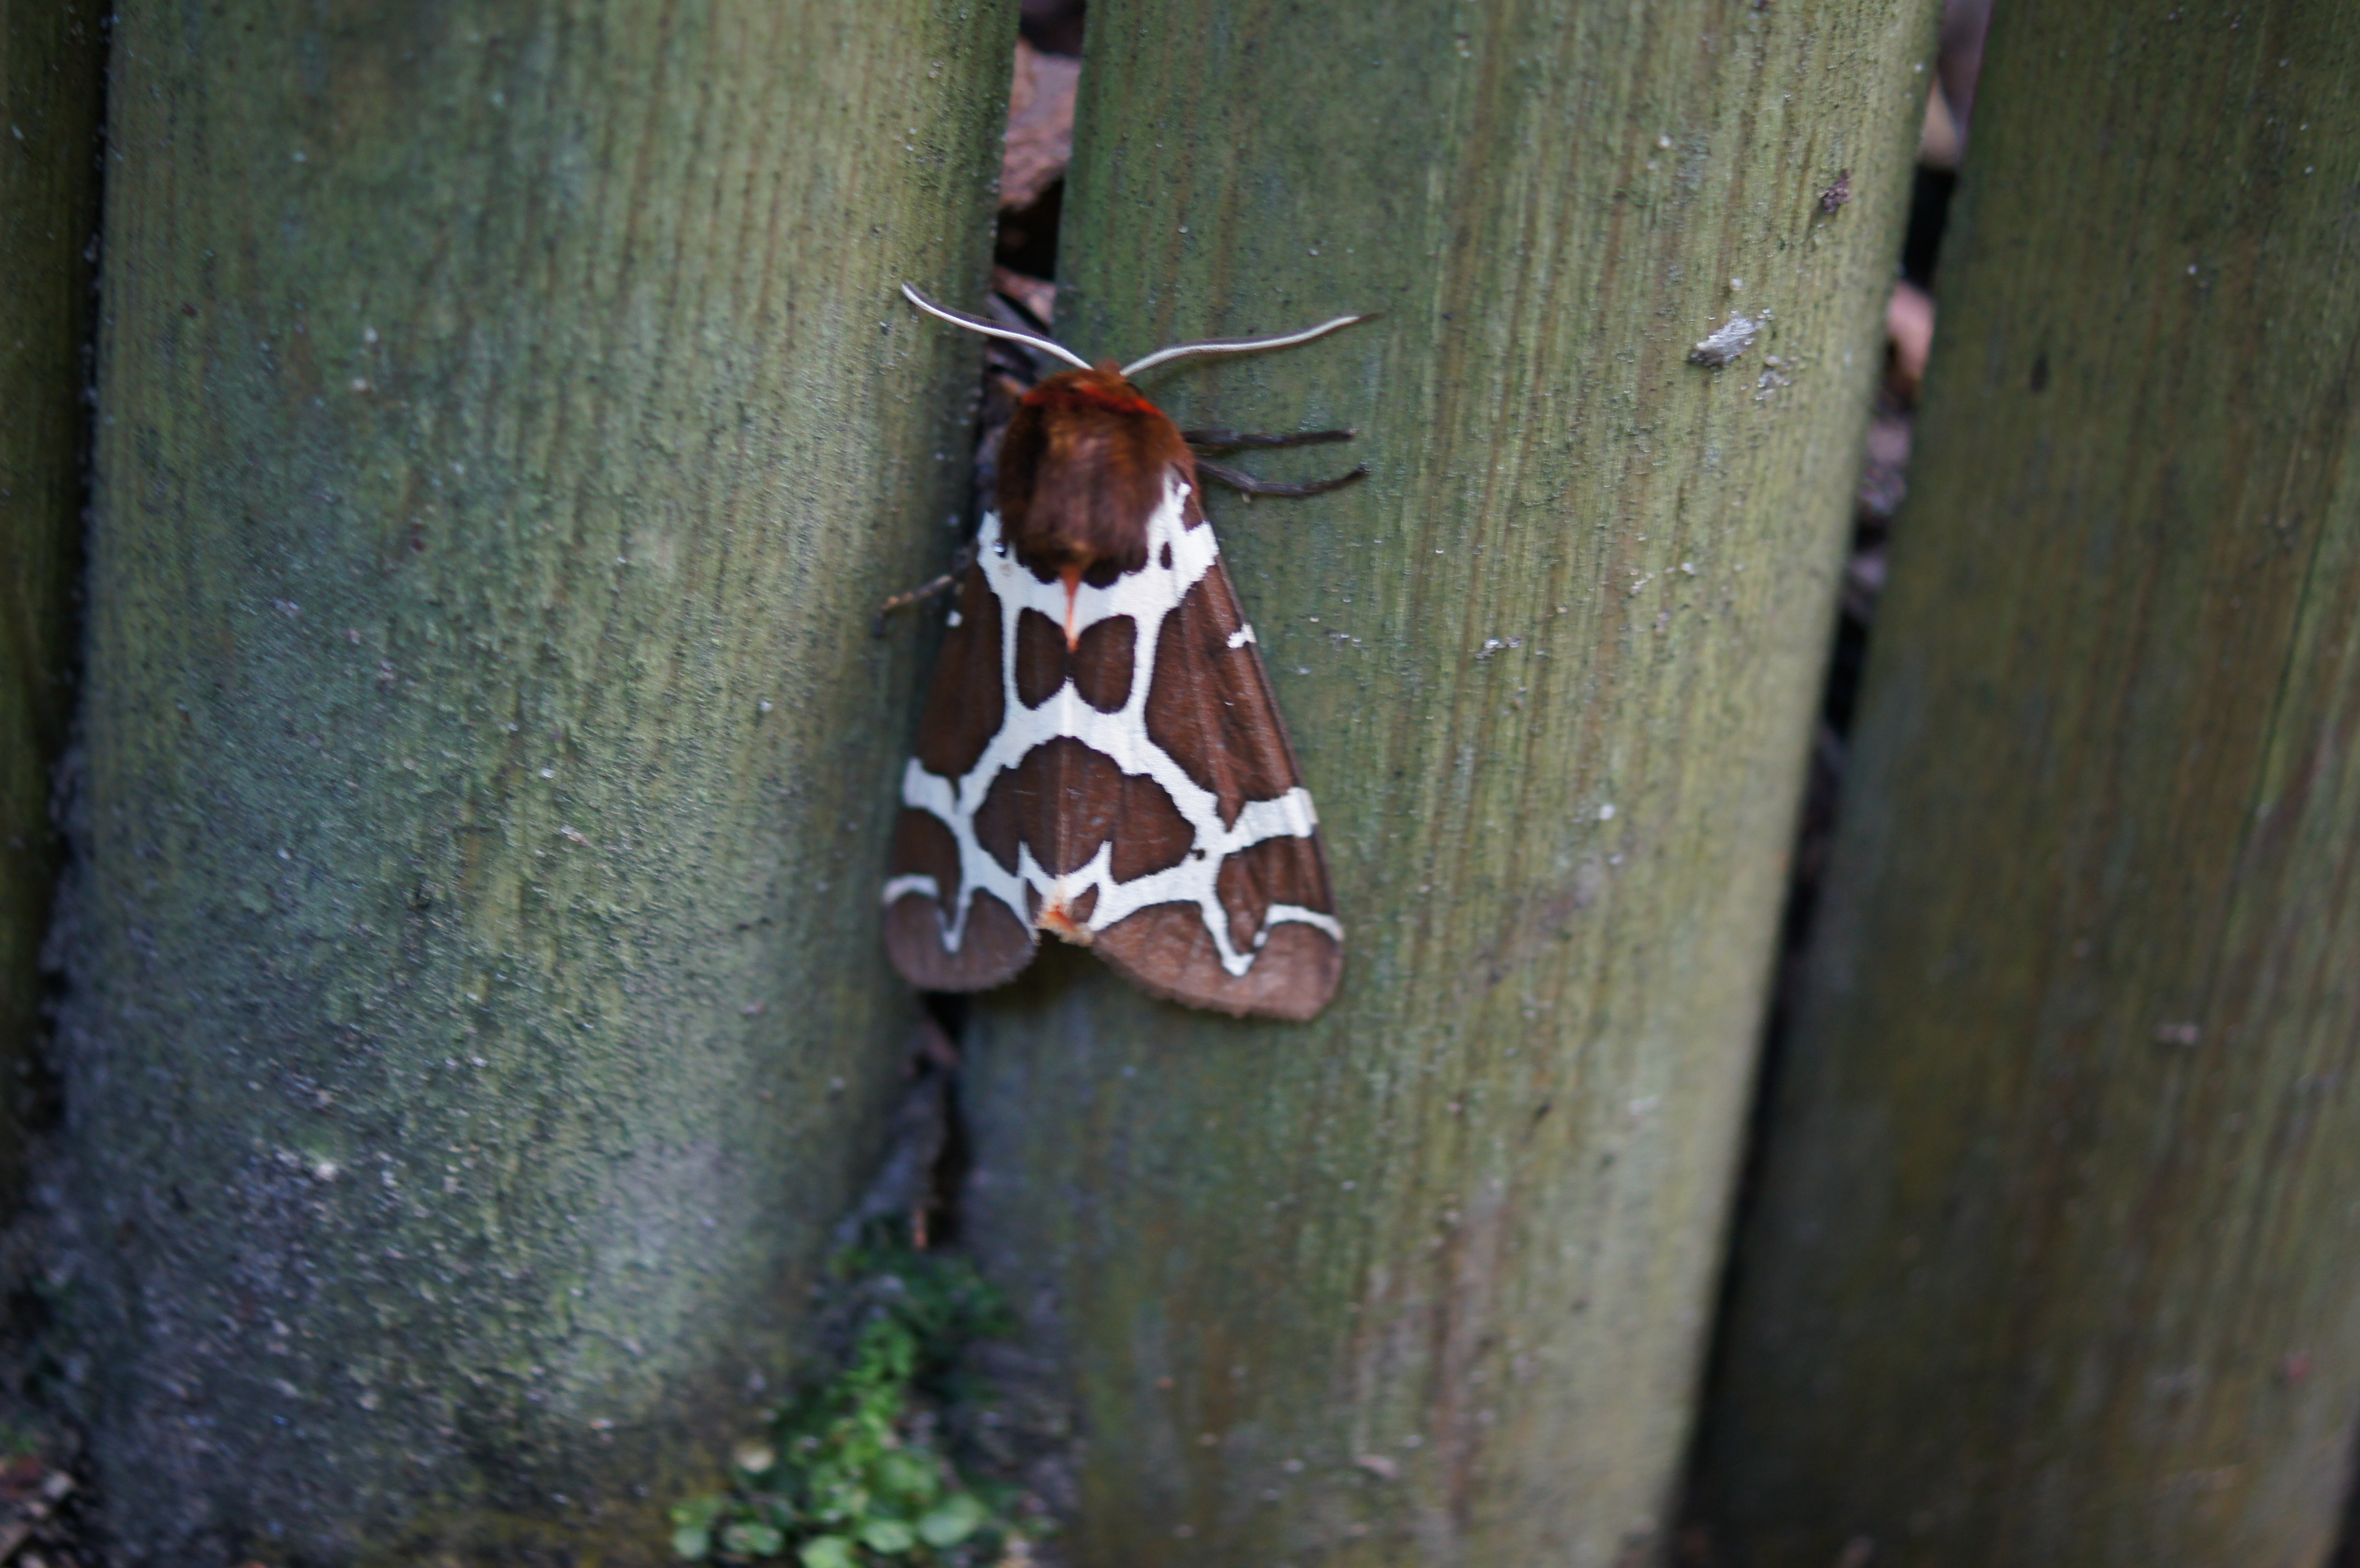
nature, insect, moth, moths and butterflies, organism, invertebrate, adaptation, pollinator, plant, wildlife, emperor moths, fawn